Nizam al-Mulk

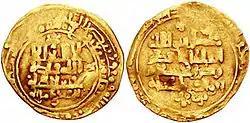
Coin minted during the reign of Malik-Shah I.

Following Alp Arslan's assassination in 1072, Malik-Shah I was challenged in battle by his uncle, Kavurt. In January 1074, their armies met near Hamadan. Kavurt's troops consisted of the traditional Turkmen elements from Alp Arslan's army, while Malik's consisted of "ghulams" and contingents of Kurdish and Arab troops. Due to Turkmen defections to Malik's army, Kavurt was defeated and, despite Malik's consideration for mercy, later poisoned, presumably on the orders of Nizam al-Mulk.